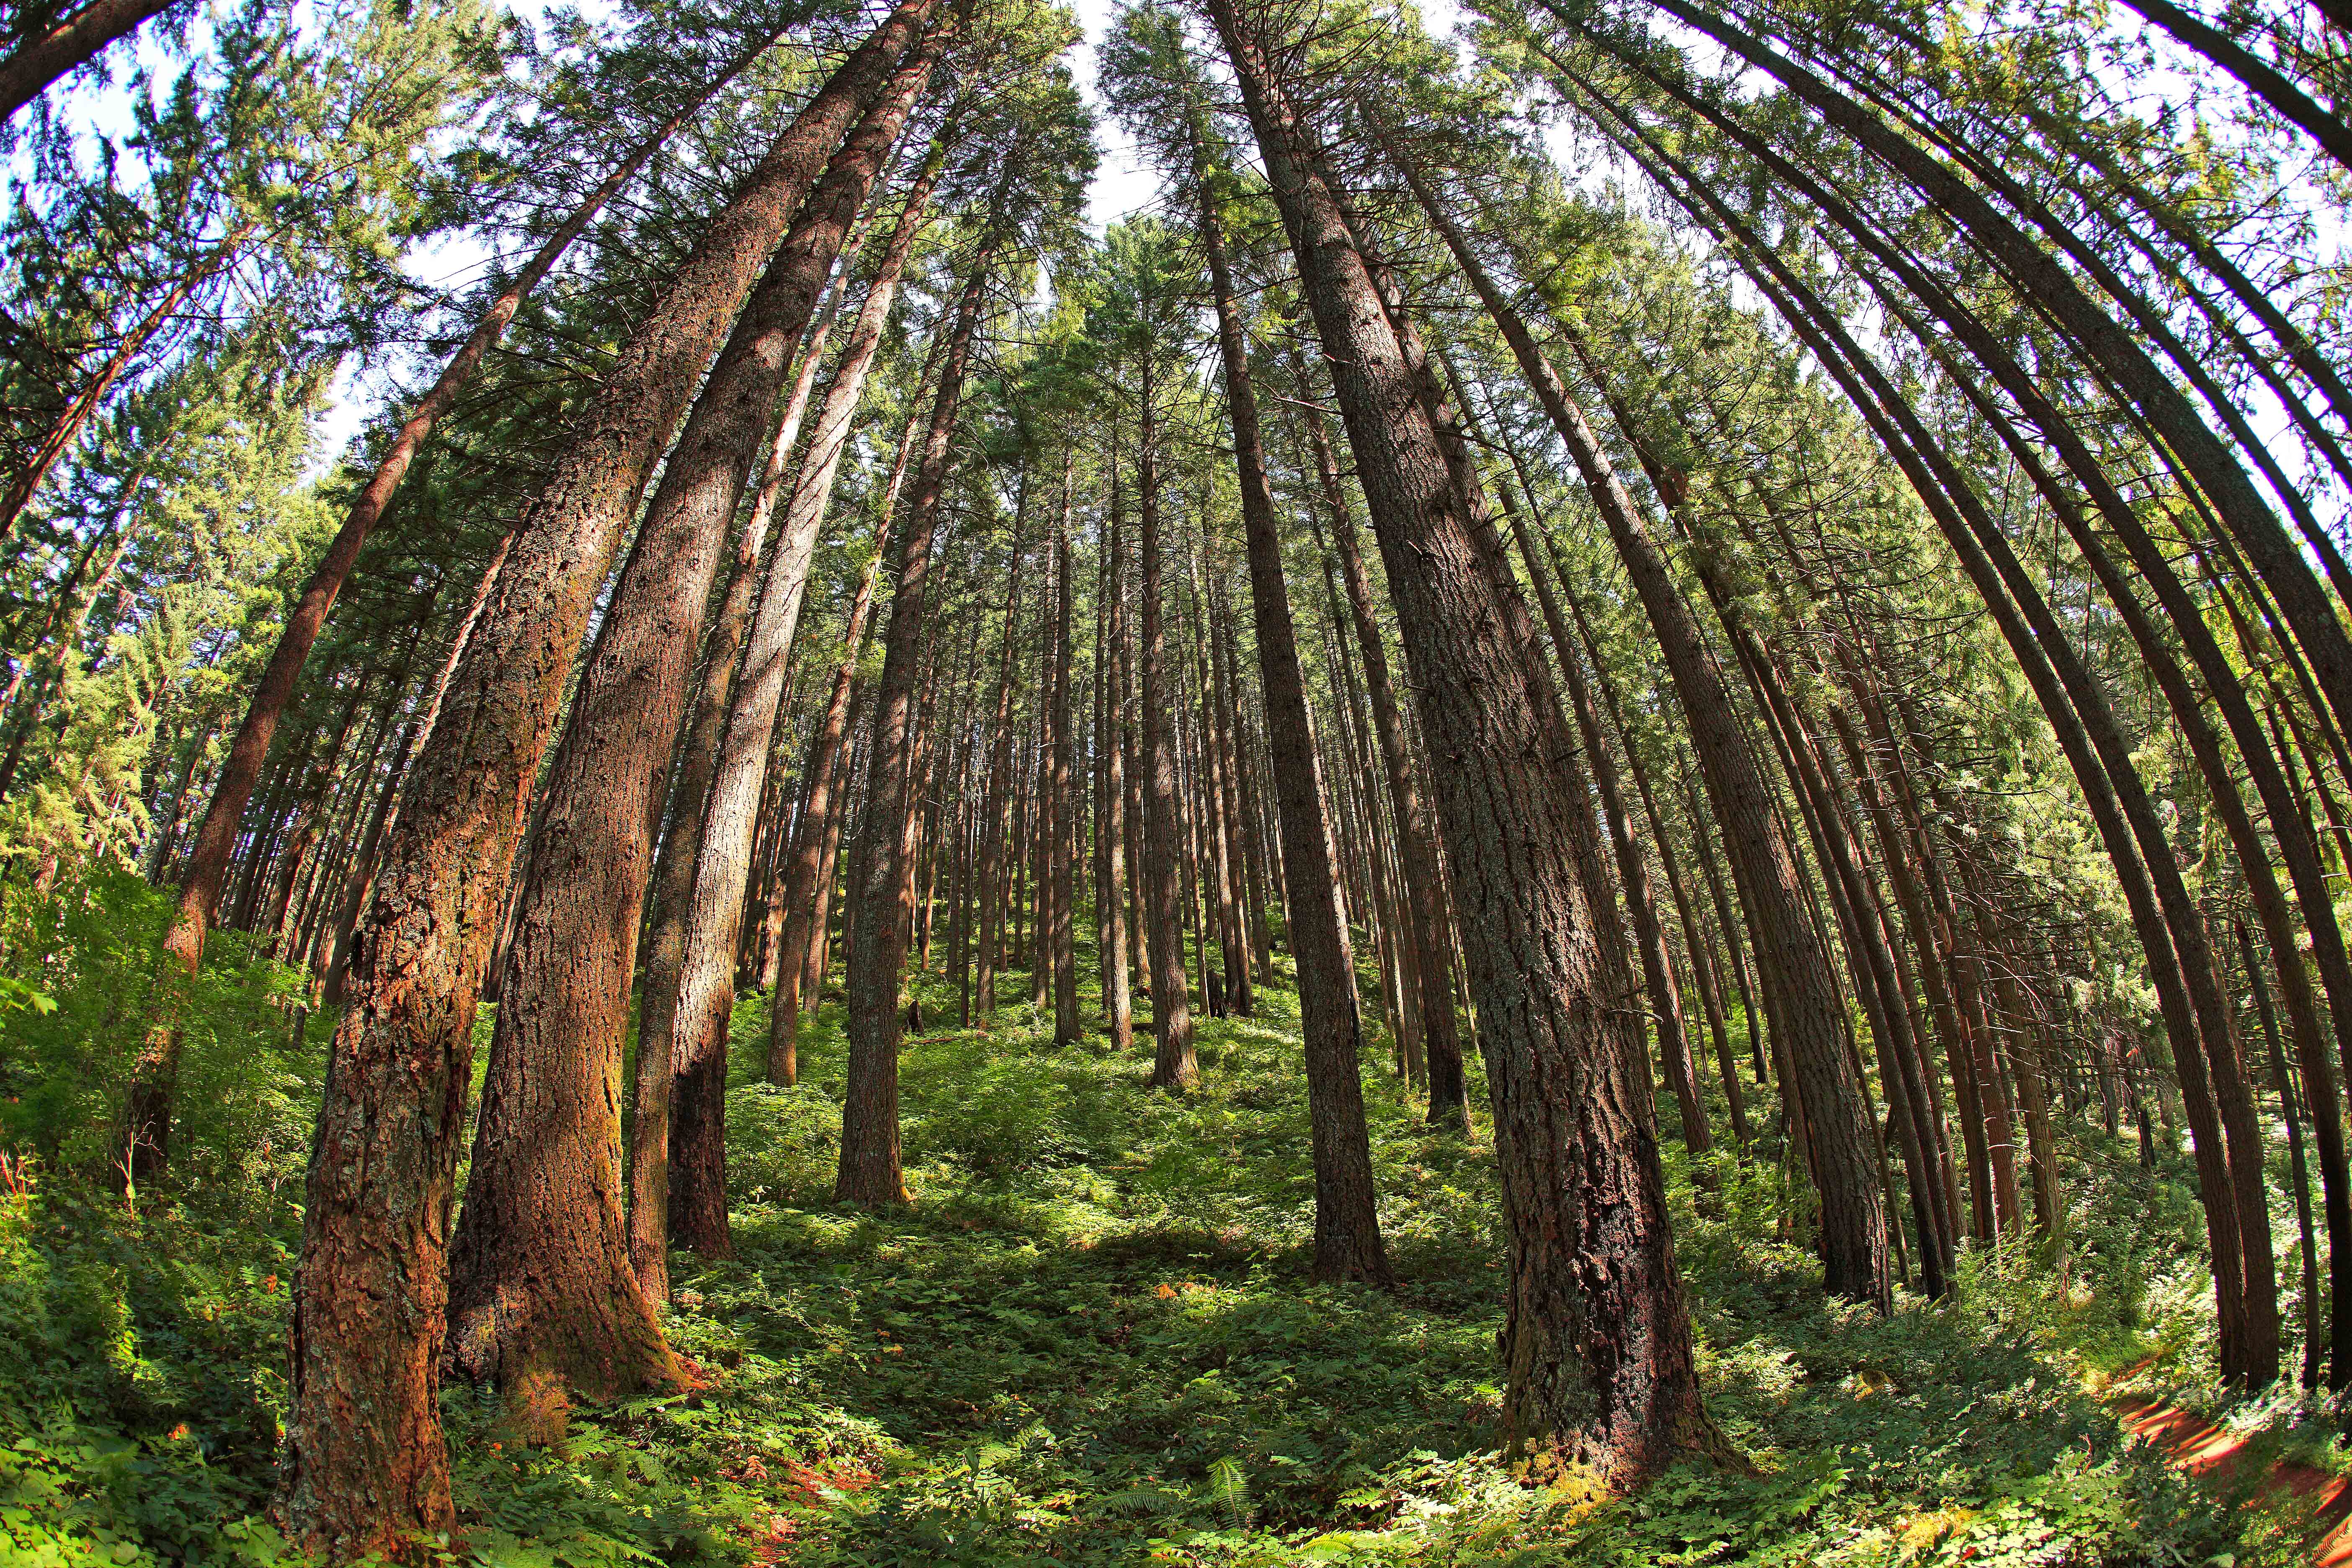
tree, forest, branch, plant, trail, trunk, river, green, jungle, canon, botany, gorge, world, trees, woods, eos, uphill, vegetation, rainforest, deciduous, plantation, fisheye, mark, ii, 5d, grove, our, woodland, habitat, ecosystem, veil, oregon, columbia, ian, sane, bridal, wahkeena, hggt, biome, old growth forest, natural environment, woody plant, temperate broadleaf and mixed forest, temperate coniferous forest, arecales